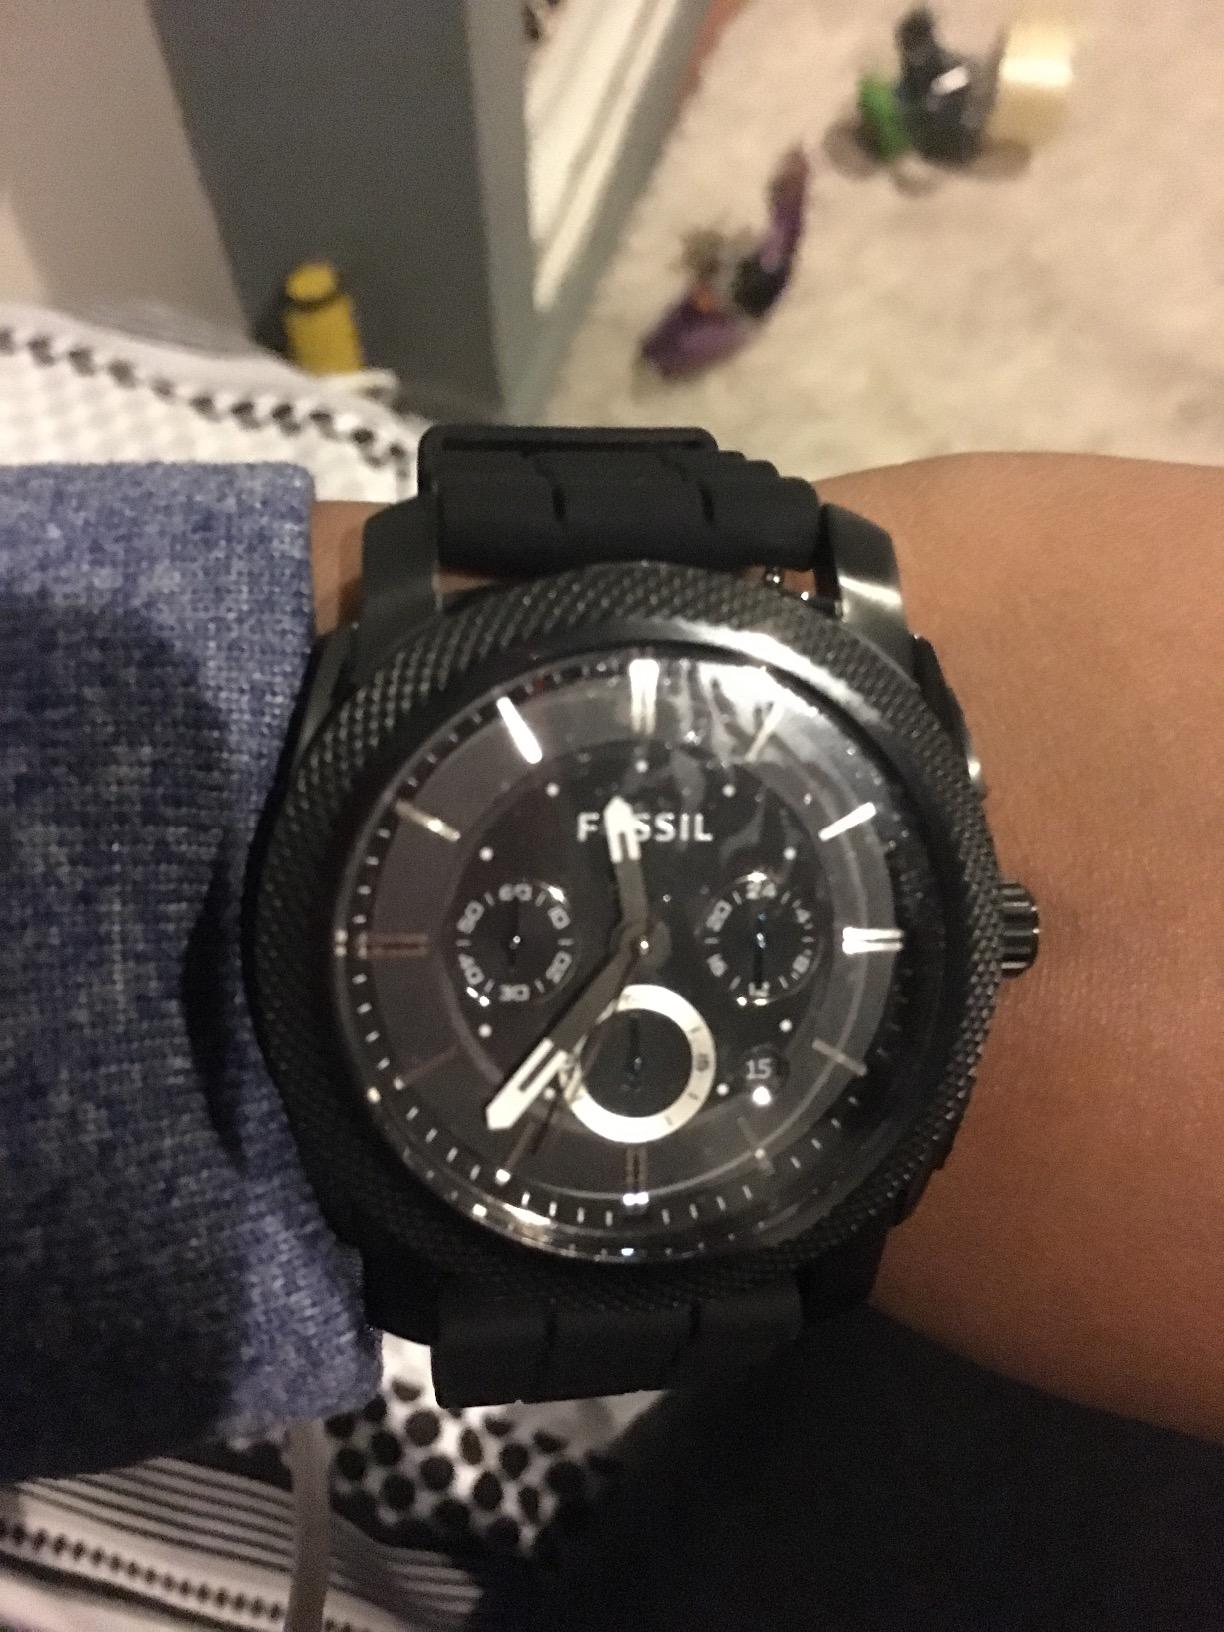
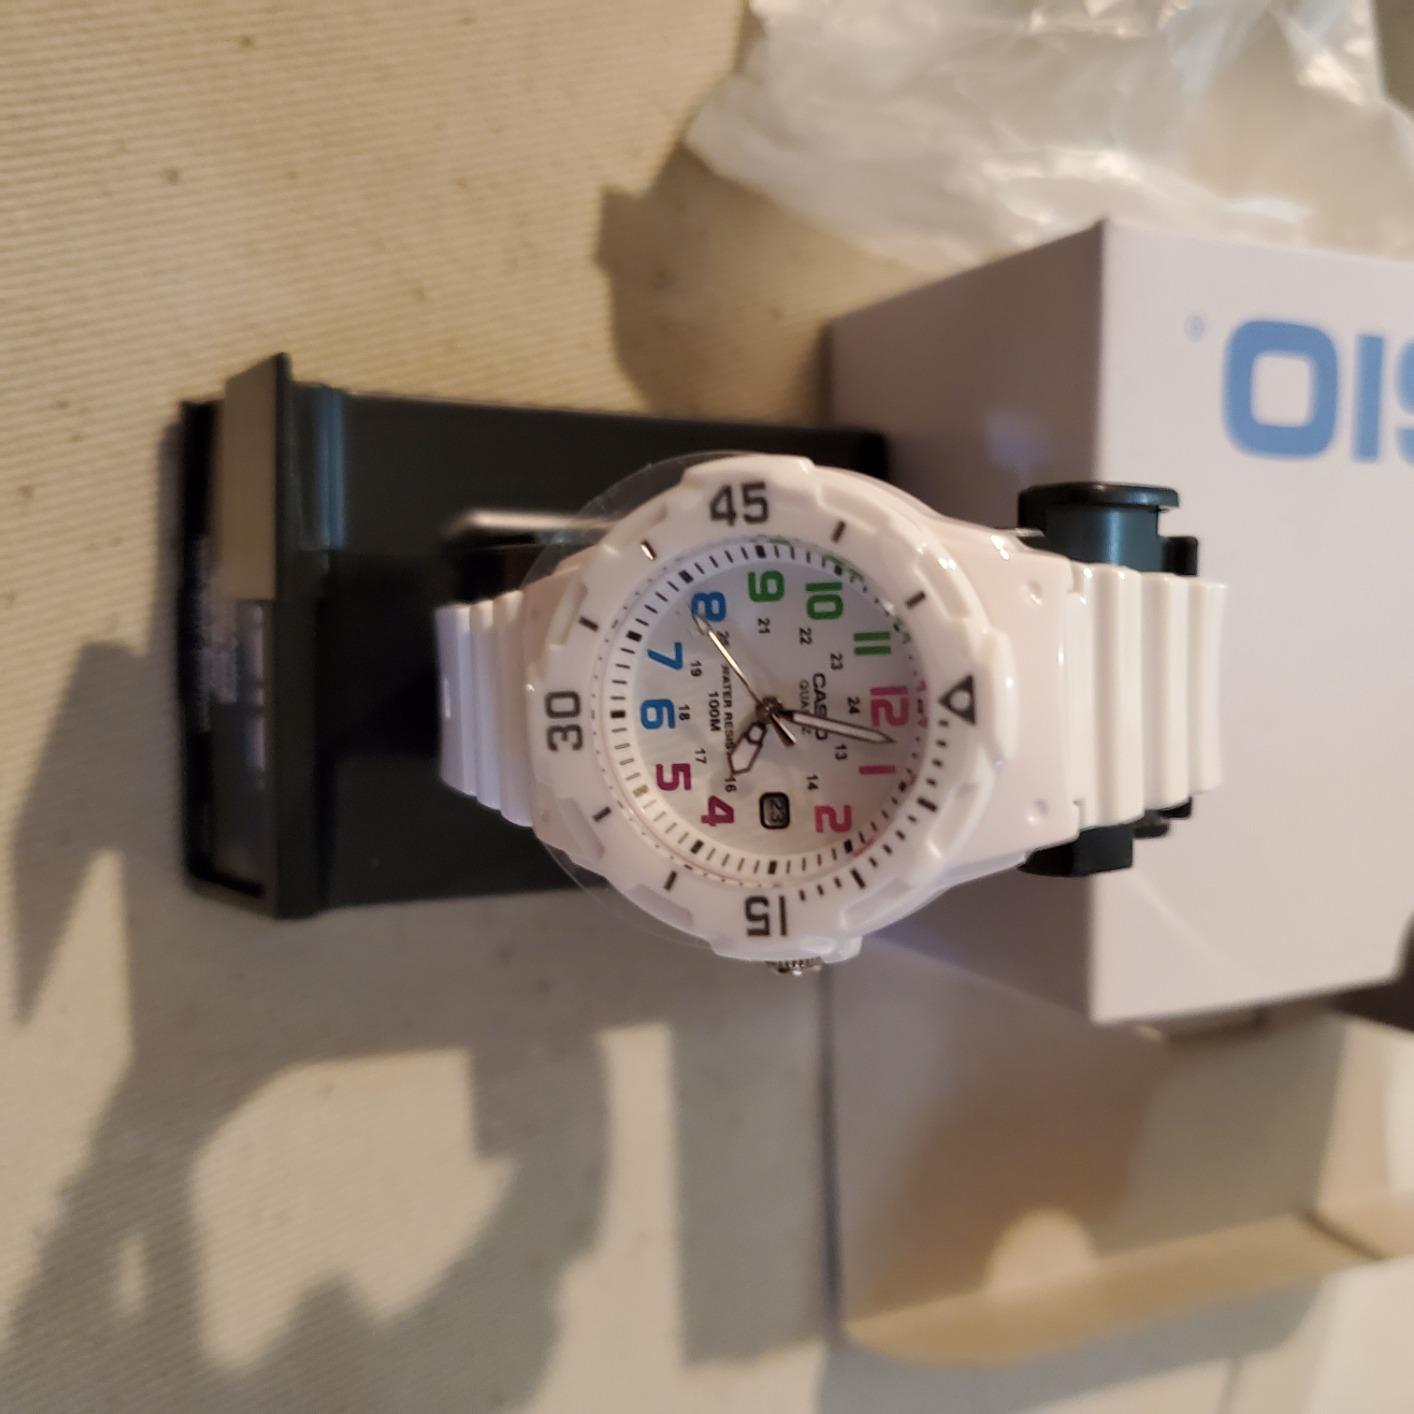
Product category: accessories_watch
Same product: no